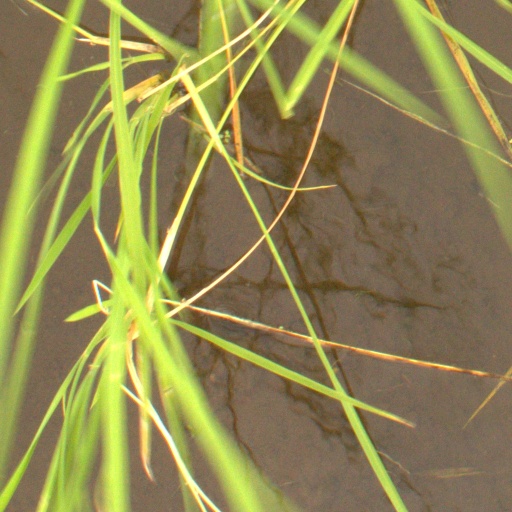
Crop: rice